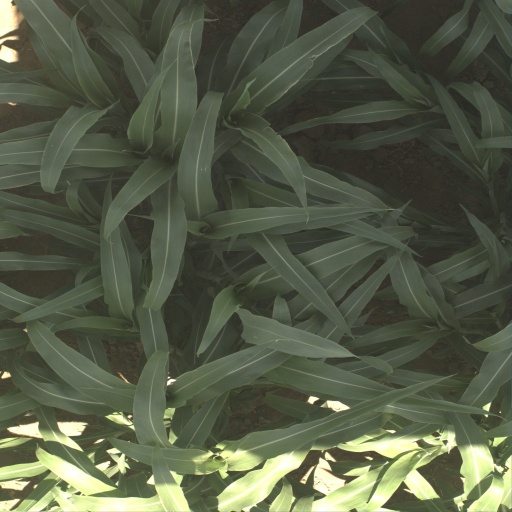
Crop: sorghum